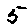
Label: 5